Barrett MRAD

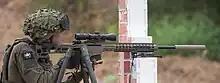
Israel Defense Forces sniper with the Barrett MRAD during a sniping competition, 2023

After the United States Special Operations Command (USSOCOM) announced their desire for a new precision sniper rifle in December 2009, Barrett created the MRAD in accordance with the specifications laid out by SOCOM. Building off of the successful Barrett 98B, the MRAD features multiple improvements such as a folding stock which allows the rifle to be transported more easily. When folded, the stock latches around the bolt handle which increases the security of transporting the rifle without increasing the width when it is unfolded. A major MRAD feature (and requirement of the military PSR solicitation) is a field-changeable barrel/caliber capability. Loosening two Torx screws in the receiver allows the removal of the barrel from the front of the receiver/handguard. With only a bolt face change, and in some cases a magazine change, caliber may be changed. The factory headspaced bolt face is provided with each barrel. Barrel/caliber change can occur in less than two minutes. In addition to the typical military requested calibers of .338 Lapua Magnum, .300 Winchester Magnum, and .308 Winchester calibers, Barrett also offers caliber conversion kits in .338 and .300 Norma Magnum, 7mm Remington Magnum, .260 Remington, and 6.5mm Creedmoor. Barrel lengths are offered in 17" to 26", but not in all calibers. Barrels are available in fluted and heavy profiles. The trigger module can be removed without tools, providing access to user-adjustable trigger pull weight and over travel, and making cleaning easier. Additional features of the MRAD include a single-button length-of-pull adjustment, adjustable cheek rest height, a polymer bolt guide which acts as a dust cover to reduce debris entering the action, a user reversible AR-15 style safety, an ambidextrous magazine release, and the ability to accept standard M16/AR15 style pistol grips. Early MRADs had a 30 MOA slope full length 21.75" standard 1913 Picatinny rail on top of the receiver/handguard. Current MRADs feature a 10 milliradian (MIL/MRAD) slope rail. Shorter 2"-4" Picatinny rails sections may be user positioned at 3, 6, and 9 o'clock at several fore/aft positions along the handguard. MRADs are offered in several Cerakote colors.